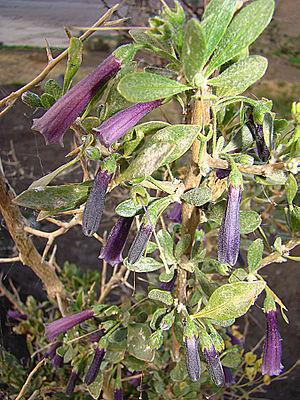
Dunalia est un genre de plantes de la famille des Solanaceae.